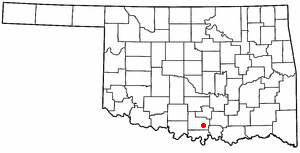
Ardmore est une ville de l'Oklahoma, siège du comté de Carter. Selon le recensement de 2006, la ville a une population s'élevant à 24 535 habitants, alors que son aire urbaine totalise 56 665 habitants.